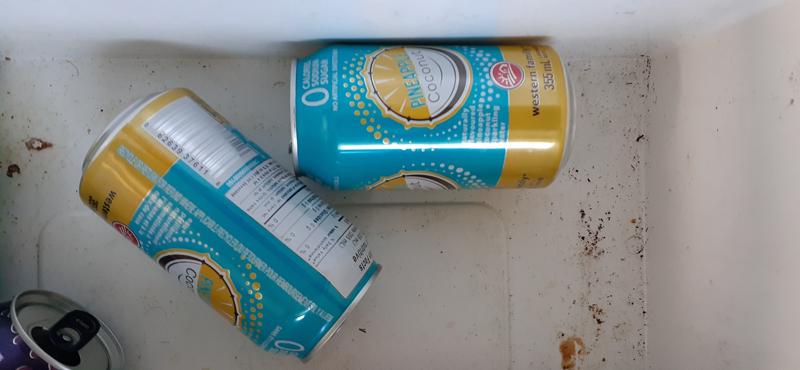
Label: metal